Gusev, Kaliningrad Oblast

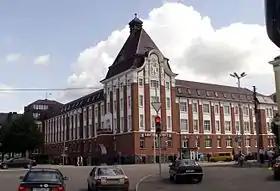
Administrative building

During World War I the town was the site of the Battle of Gumbinnen, a major battle on the Eastern Front. The battle took place nearby in the opening days of the war in August 1914, and Gumbinnen was subsequently occupied by the Russian Army for several months. After the war, a power plant, the Ostpreußenwerk, was built in Gumbinnen and powered much of East Prussia. At the beginning of the Nazi era, Gumbinnen was designated a military sub-region of the Königsberg military area. Near the end of World War II, in 1944, the first of Gumbinnen's 24,000 residents began to flee from the advancing Red Army, and a Soviet air attack on 16 October 1944, caused heavy damage to the inner town area. On 22 October 1944, the town was taken by Soviet forces, who engaged in numerous vengeful atrocities against the civilian population before the Wehrmacht retook the town two days later. Although the German forces retook Gumbinnen and managed in late October to stabilize the battle line east of the town, it was quickly re-conquered by the Red Army during the great Soviet East Prussia offensive on 21 January 1945. During the Evacuation of East Prussia, the surviving German residents fled or were expelled.